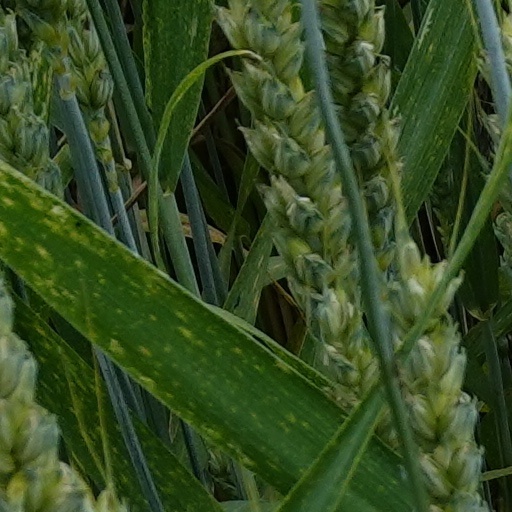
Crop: wheat